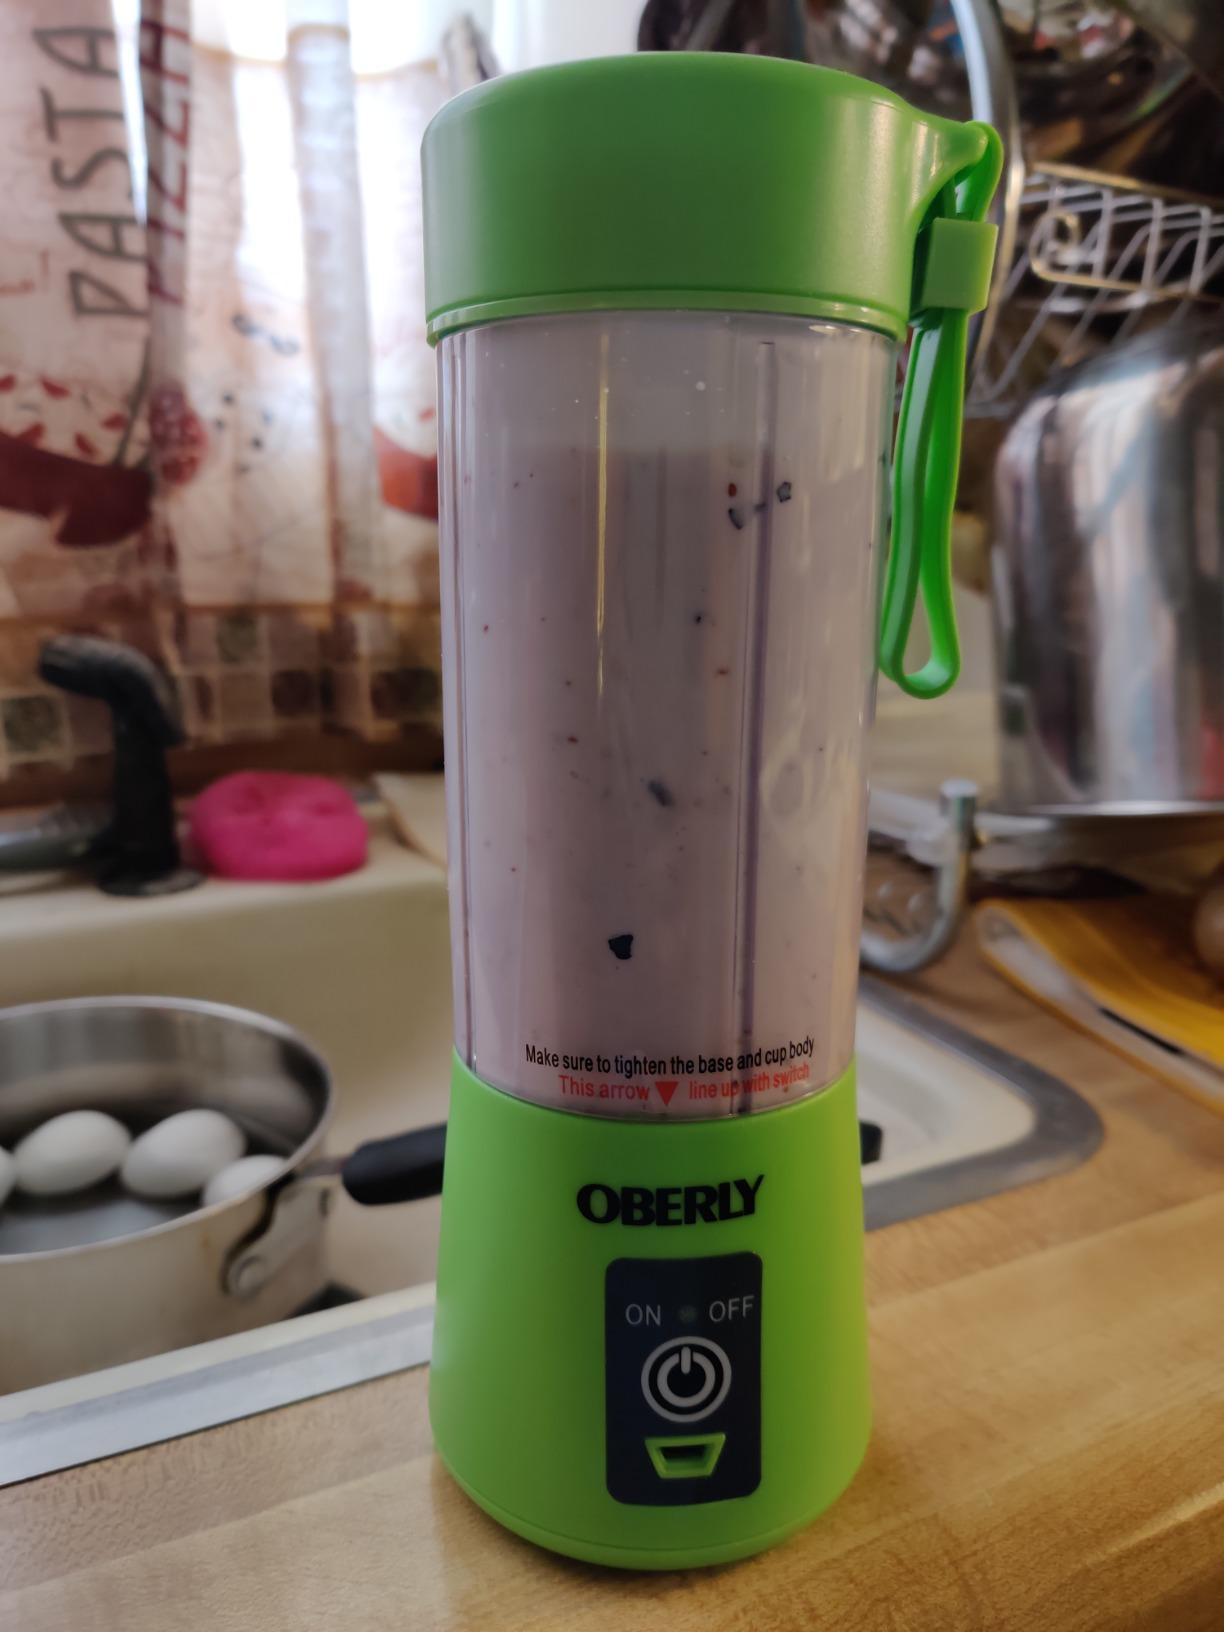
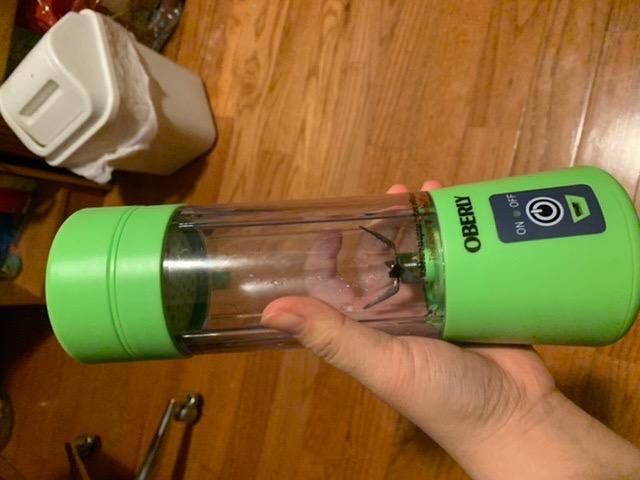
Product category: items_blender
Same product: yes